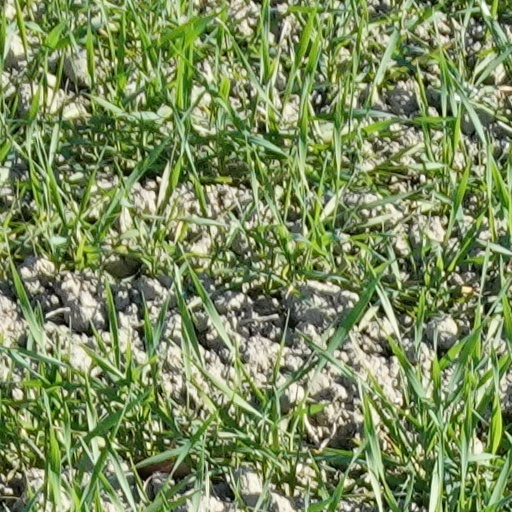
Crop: wheat